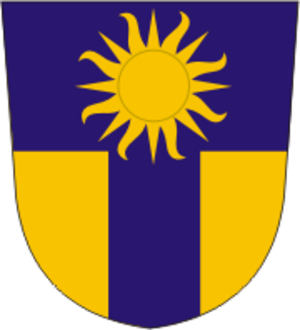
Narva-Jõesuu est une ville du Virumaa oriental, en Estonie. Elle forme aussi la Commune urbaine de Narva-Jõesuu. Elle a 2 709 habitants.